Sorella Epstein

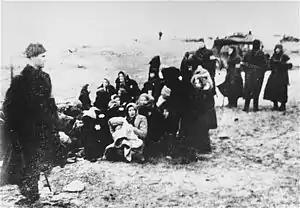
Member of the Latvian militia guarding Jewish women and children before their murders, during the Liepāja massacres in 1941.

Philippe Labrune saw the photograph in the Jewish museum in Riga. It is part of a series of twelve photographs taken on 15 December 1941. The series shows the massacre perpetrated on the beach at Šķēde, in Liepāja, which lasted three days. The photos were taken with a Minox camera, the people in it had to pose. Philippe Labrune wondered who these women and this little girl were, and how these photos had escaped the destruction of the material evidence of the Holocaust systematically practiced by the Nazis at the end of the war.